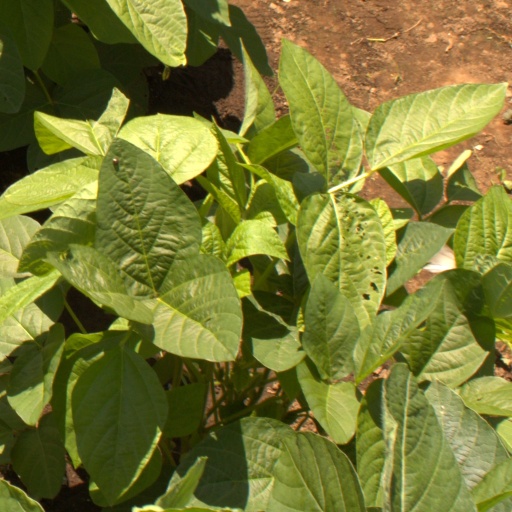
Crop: soybean